Great Depression in the United States

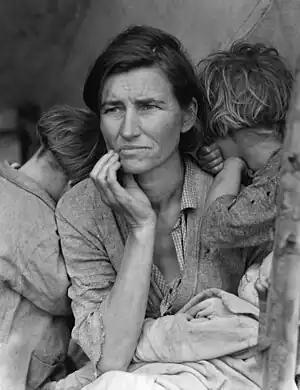
Dorothea Lange's 1936 photo "Migrant Mother" is an iconic photograph associated with the Great Depression.

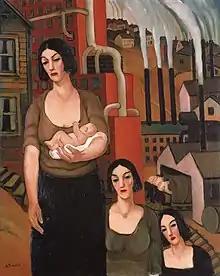
"Industry", art of the famine 1934 painting by Arthur Durston

In the United States, the Great Depression began with the Wall Street Crash of October 1929 and then spread worldwide. The nadir came in 1931–1933, and recovery came in 1940. The stock market crash marked the beginning of a decade of high unemployment, famine, poverty, low profits, deflation, plunging farm incomes, and lost opportunities for economic growth as well as for personal advancement. Altogether, there was a general loss of confidence in the economic future.